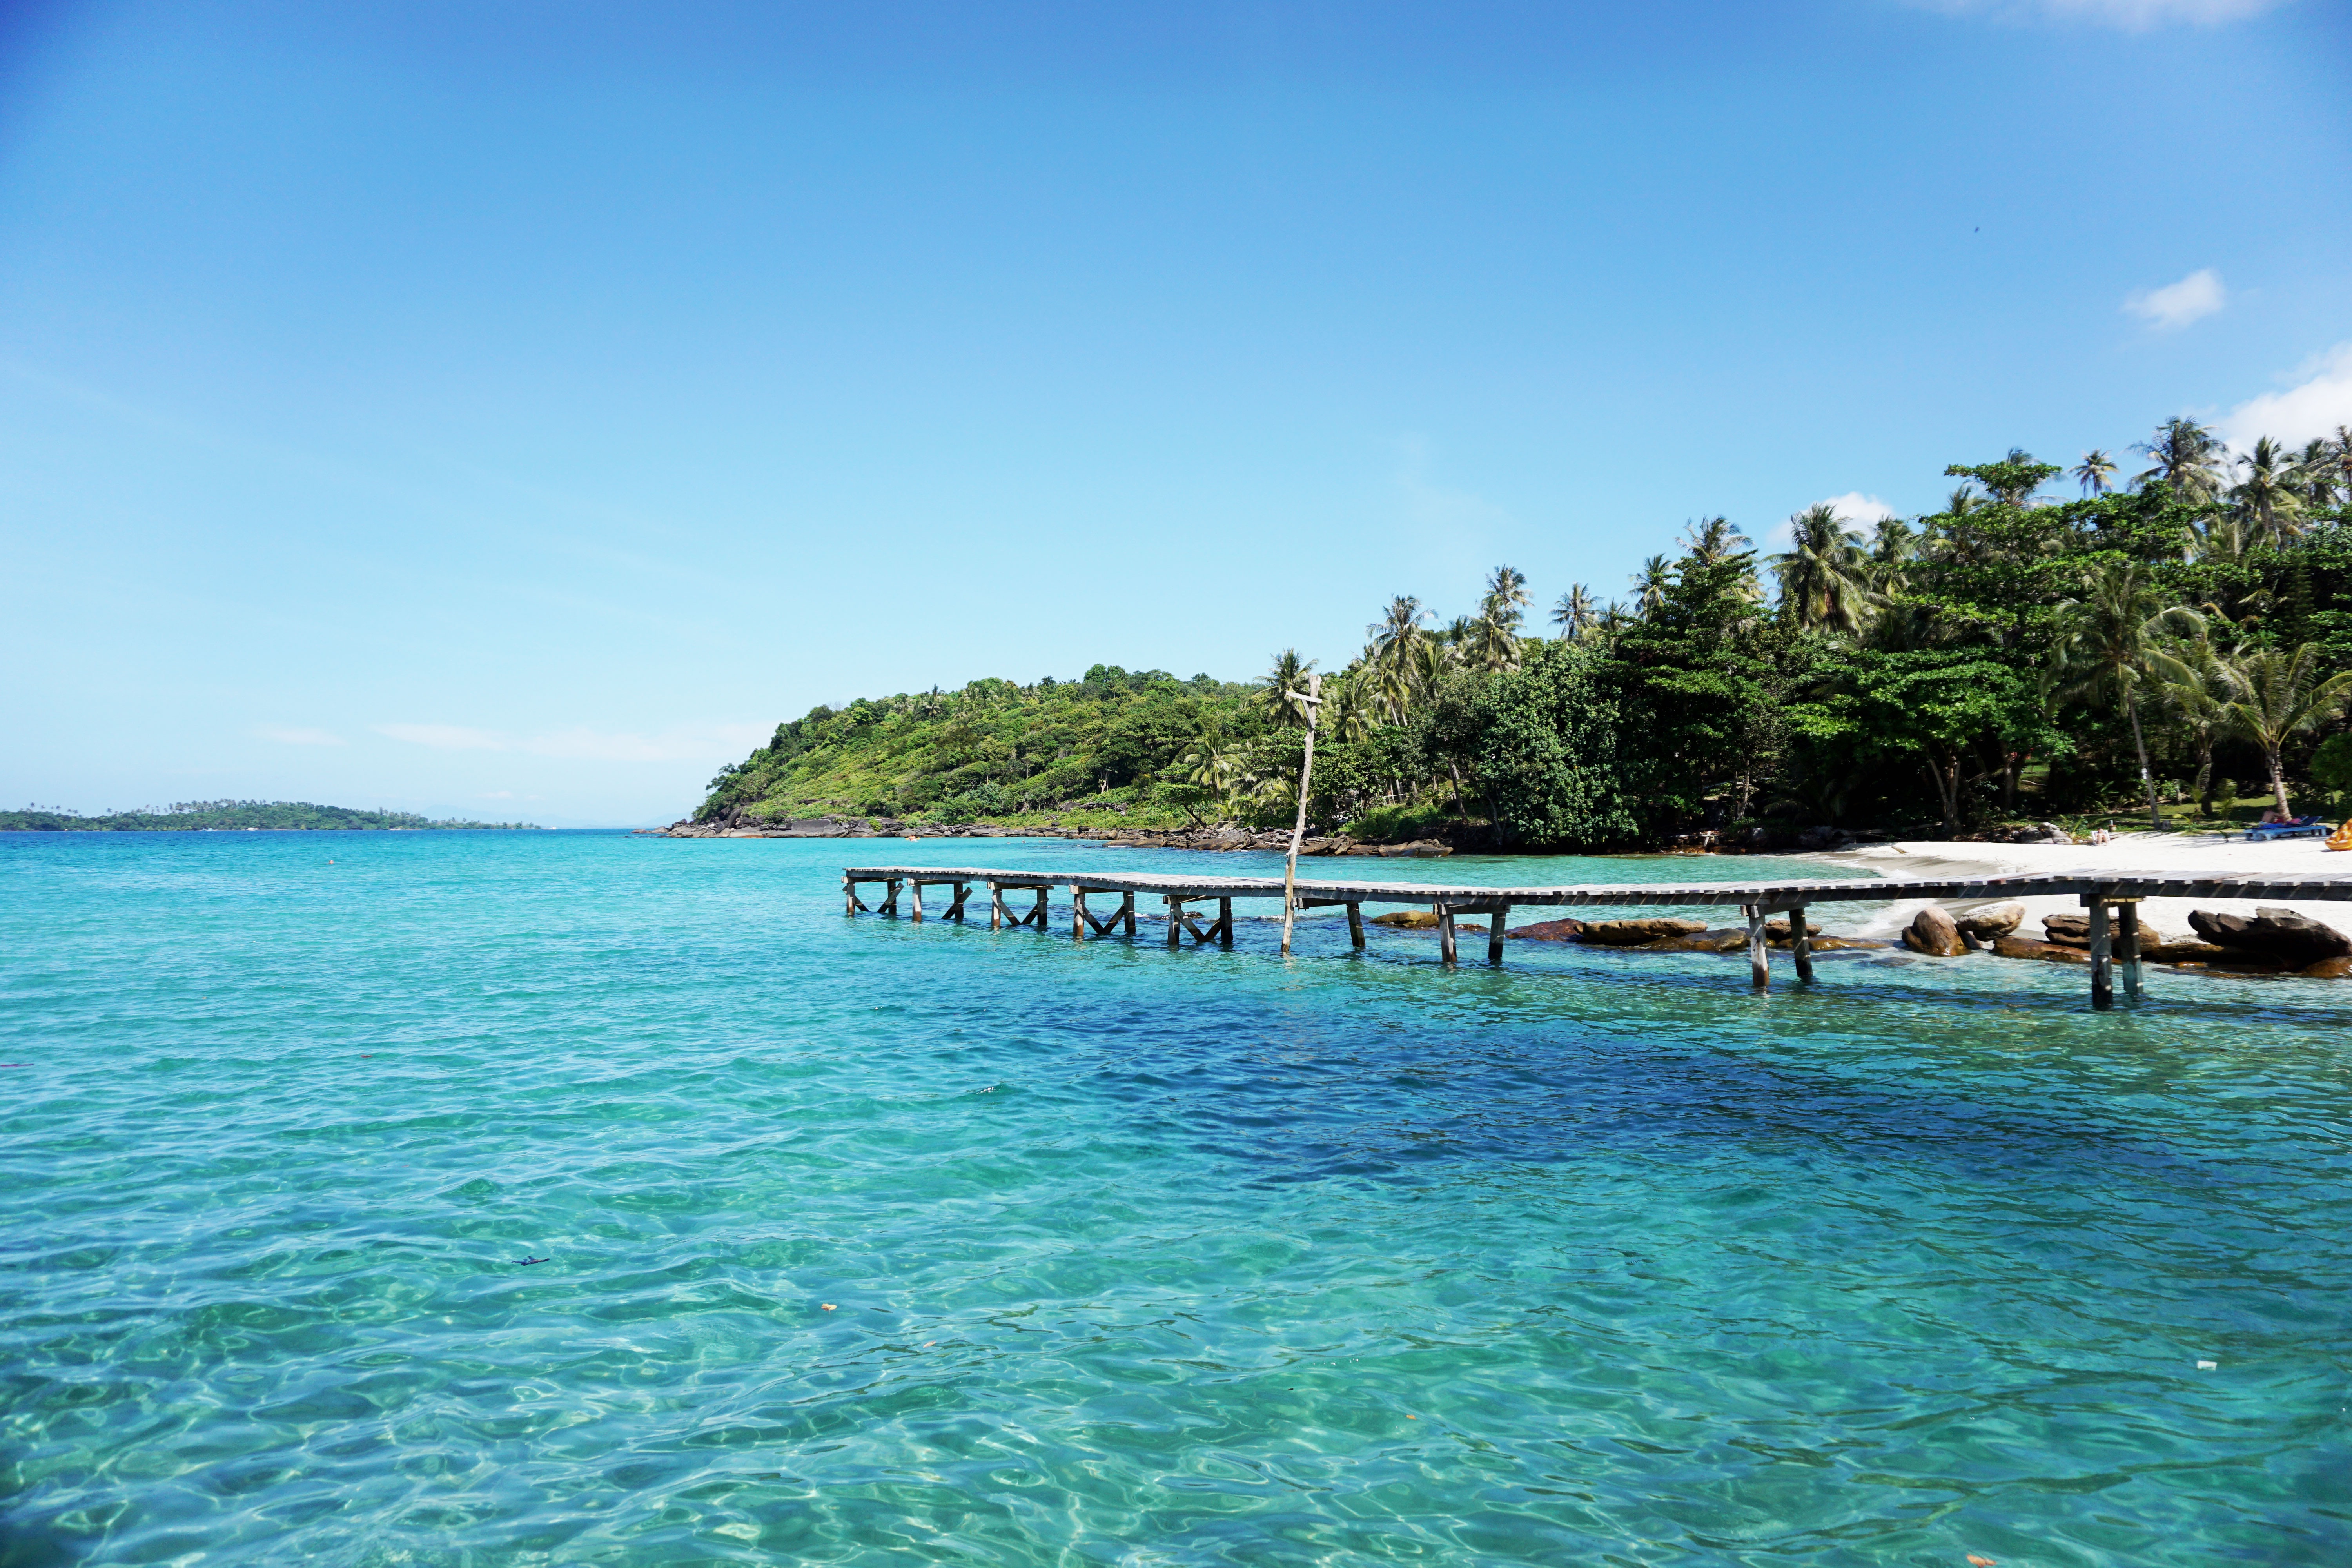
beach, sea, coast, tree, water, ocean, horizon, sky, shore, summer, vacation, relax, swimming pool, lagoon, calm, bay, island, tourism, leisure, body of water, tour, resort, caribbean, the island, tropics, cape, islet, promontory, water resources, coastal and oceanic landforms